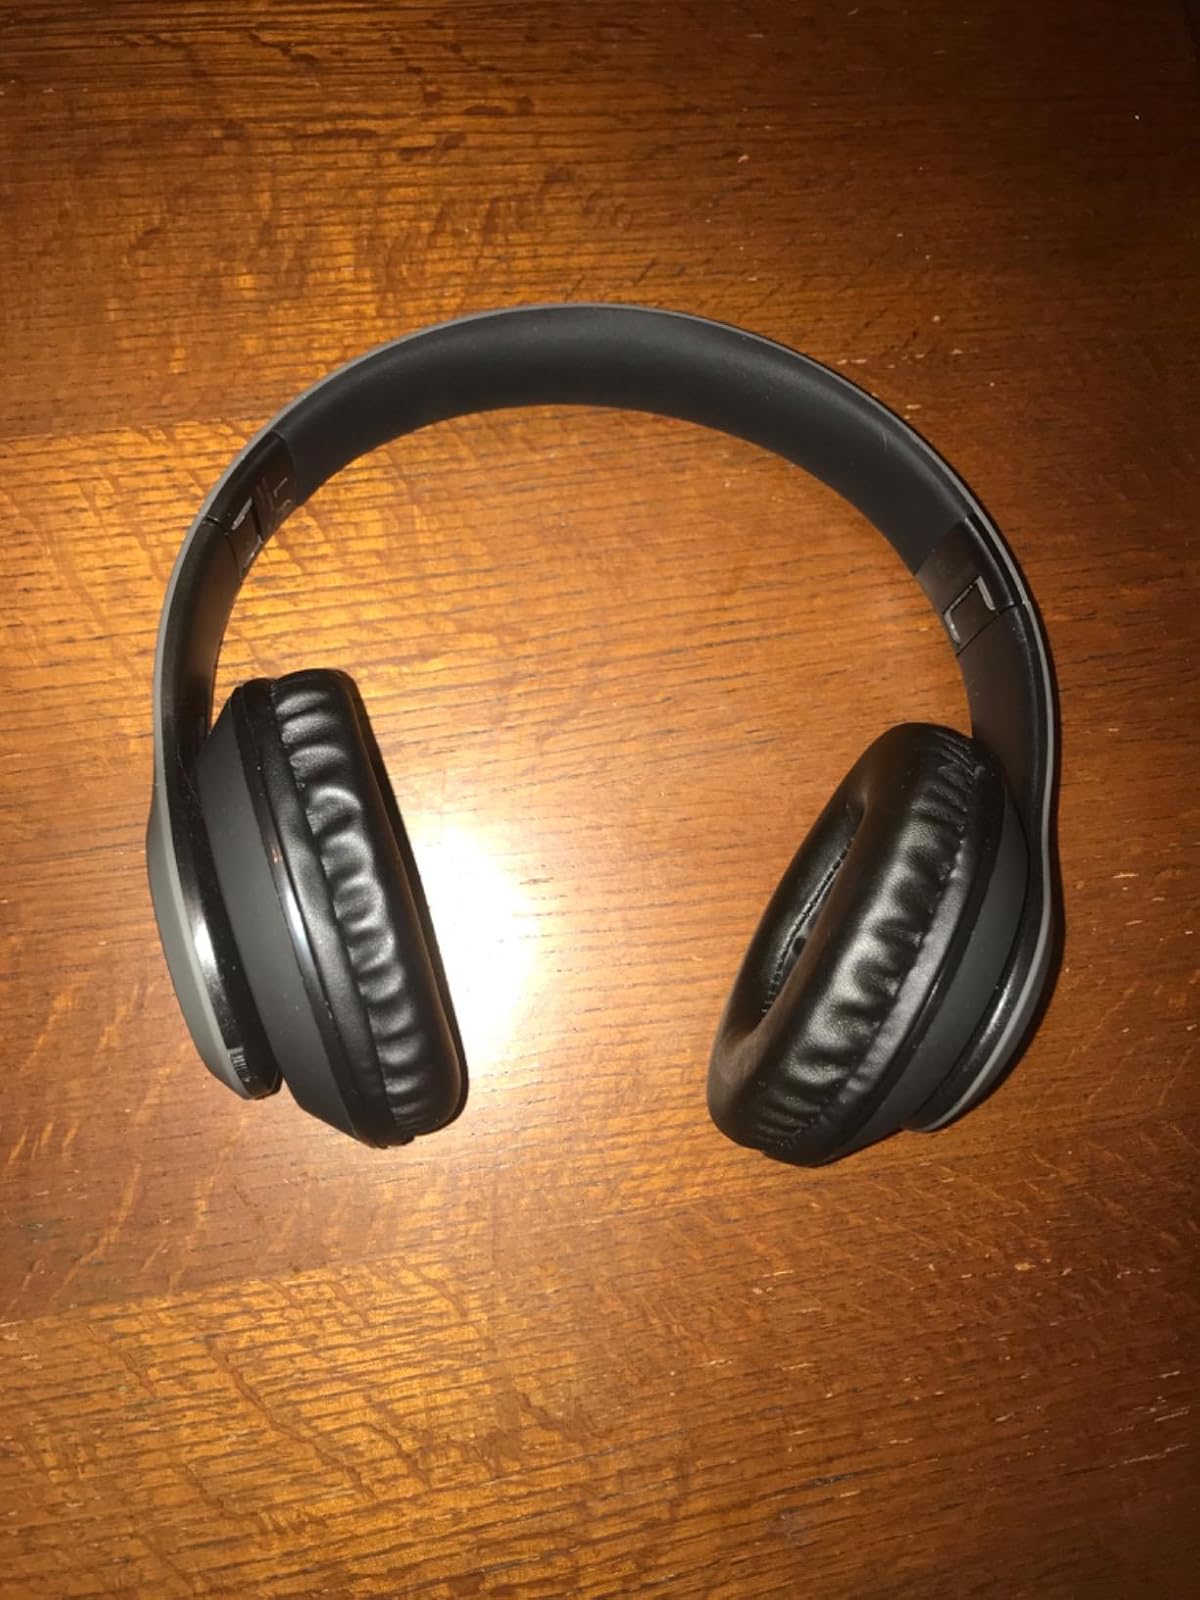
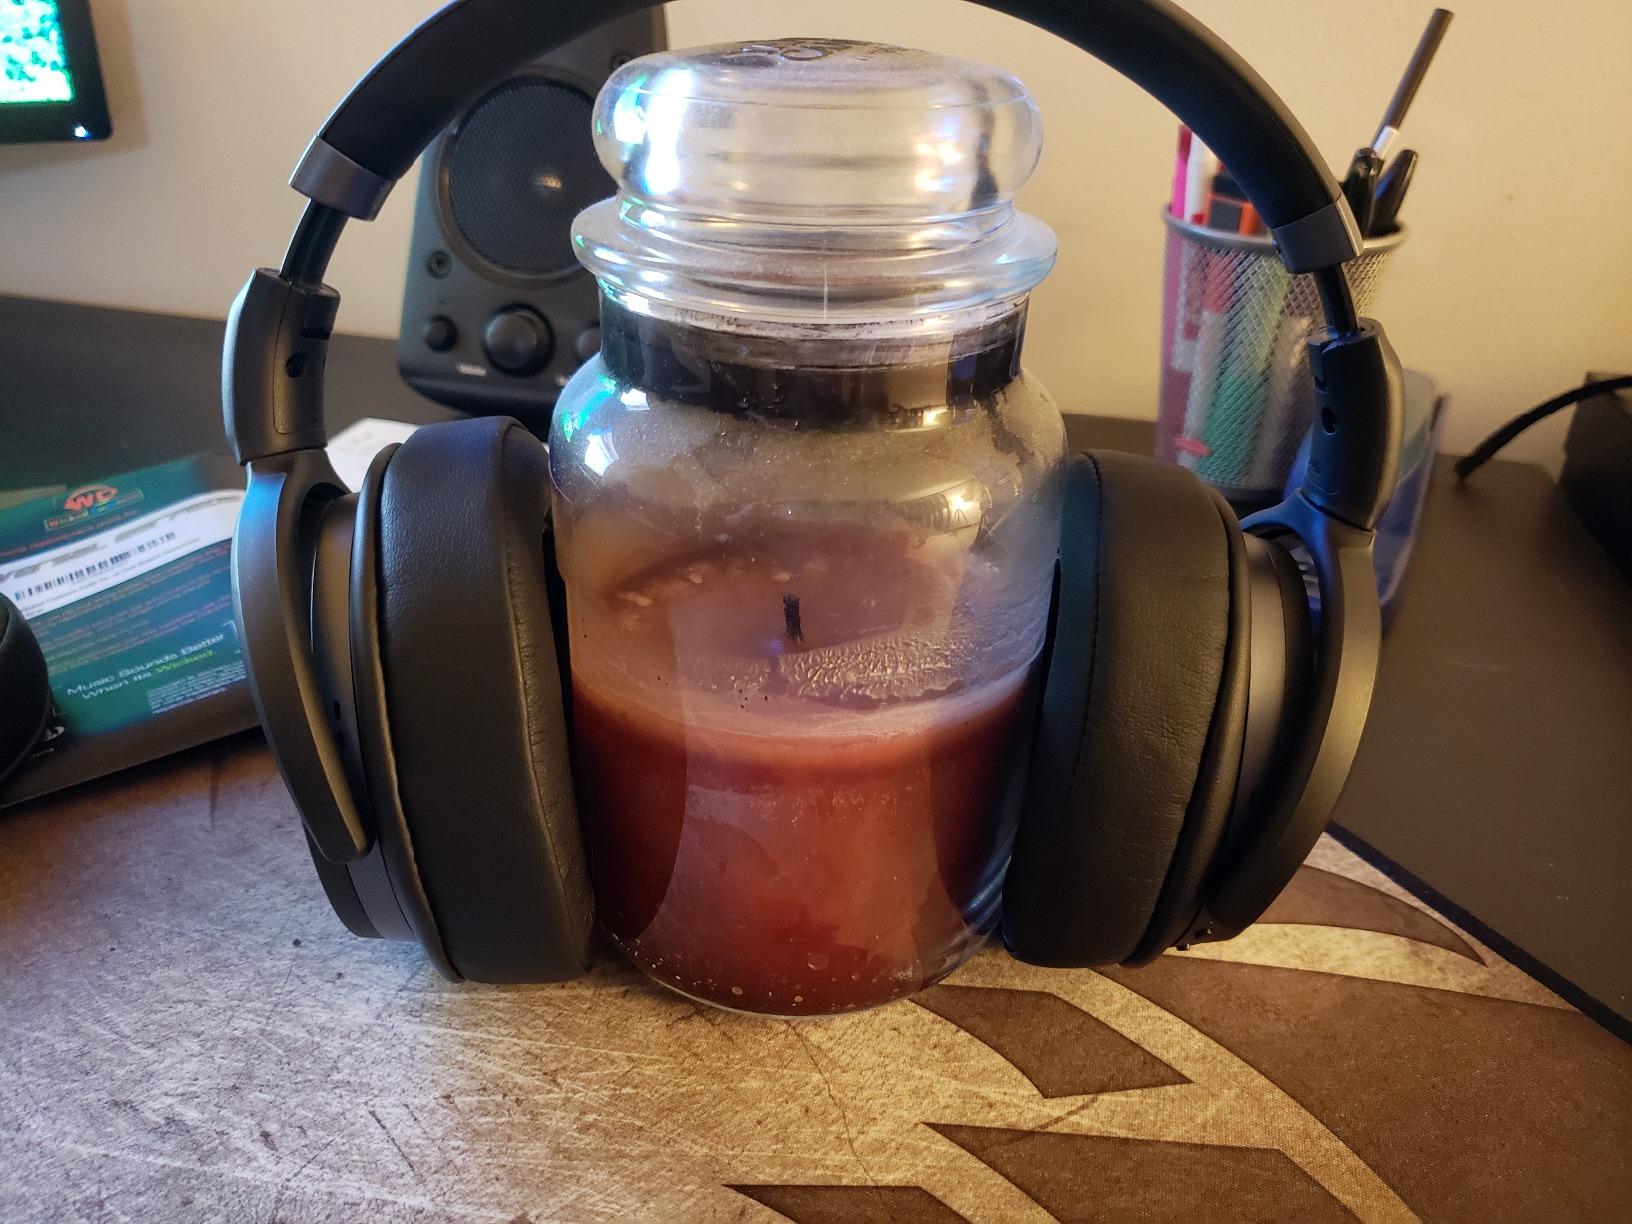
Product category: headphones
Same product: no